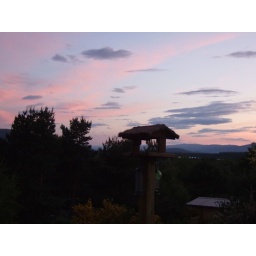
sky in da house